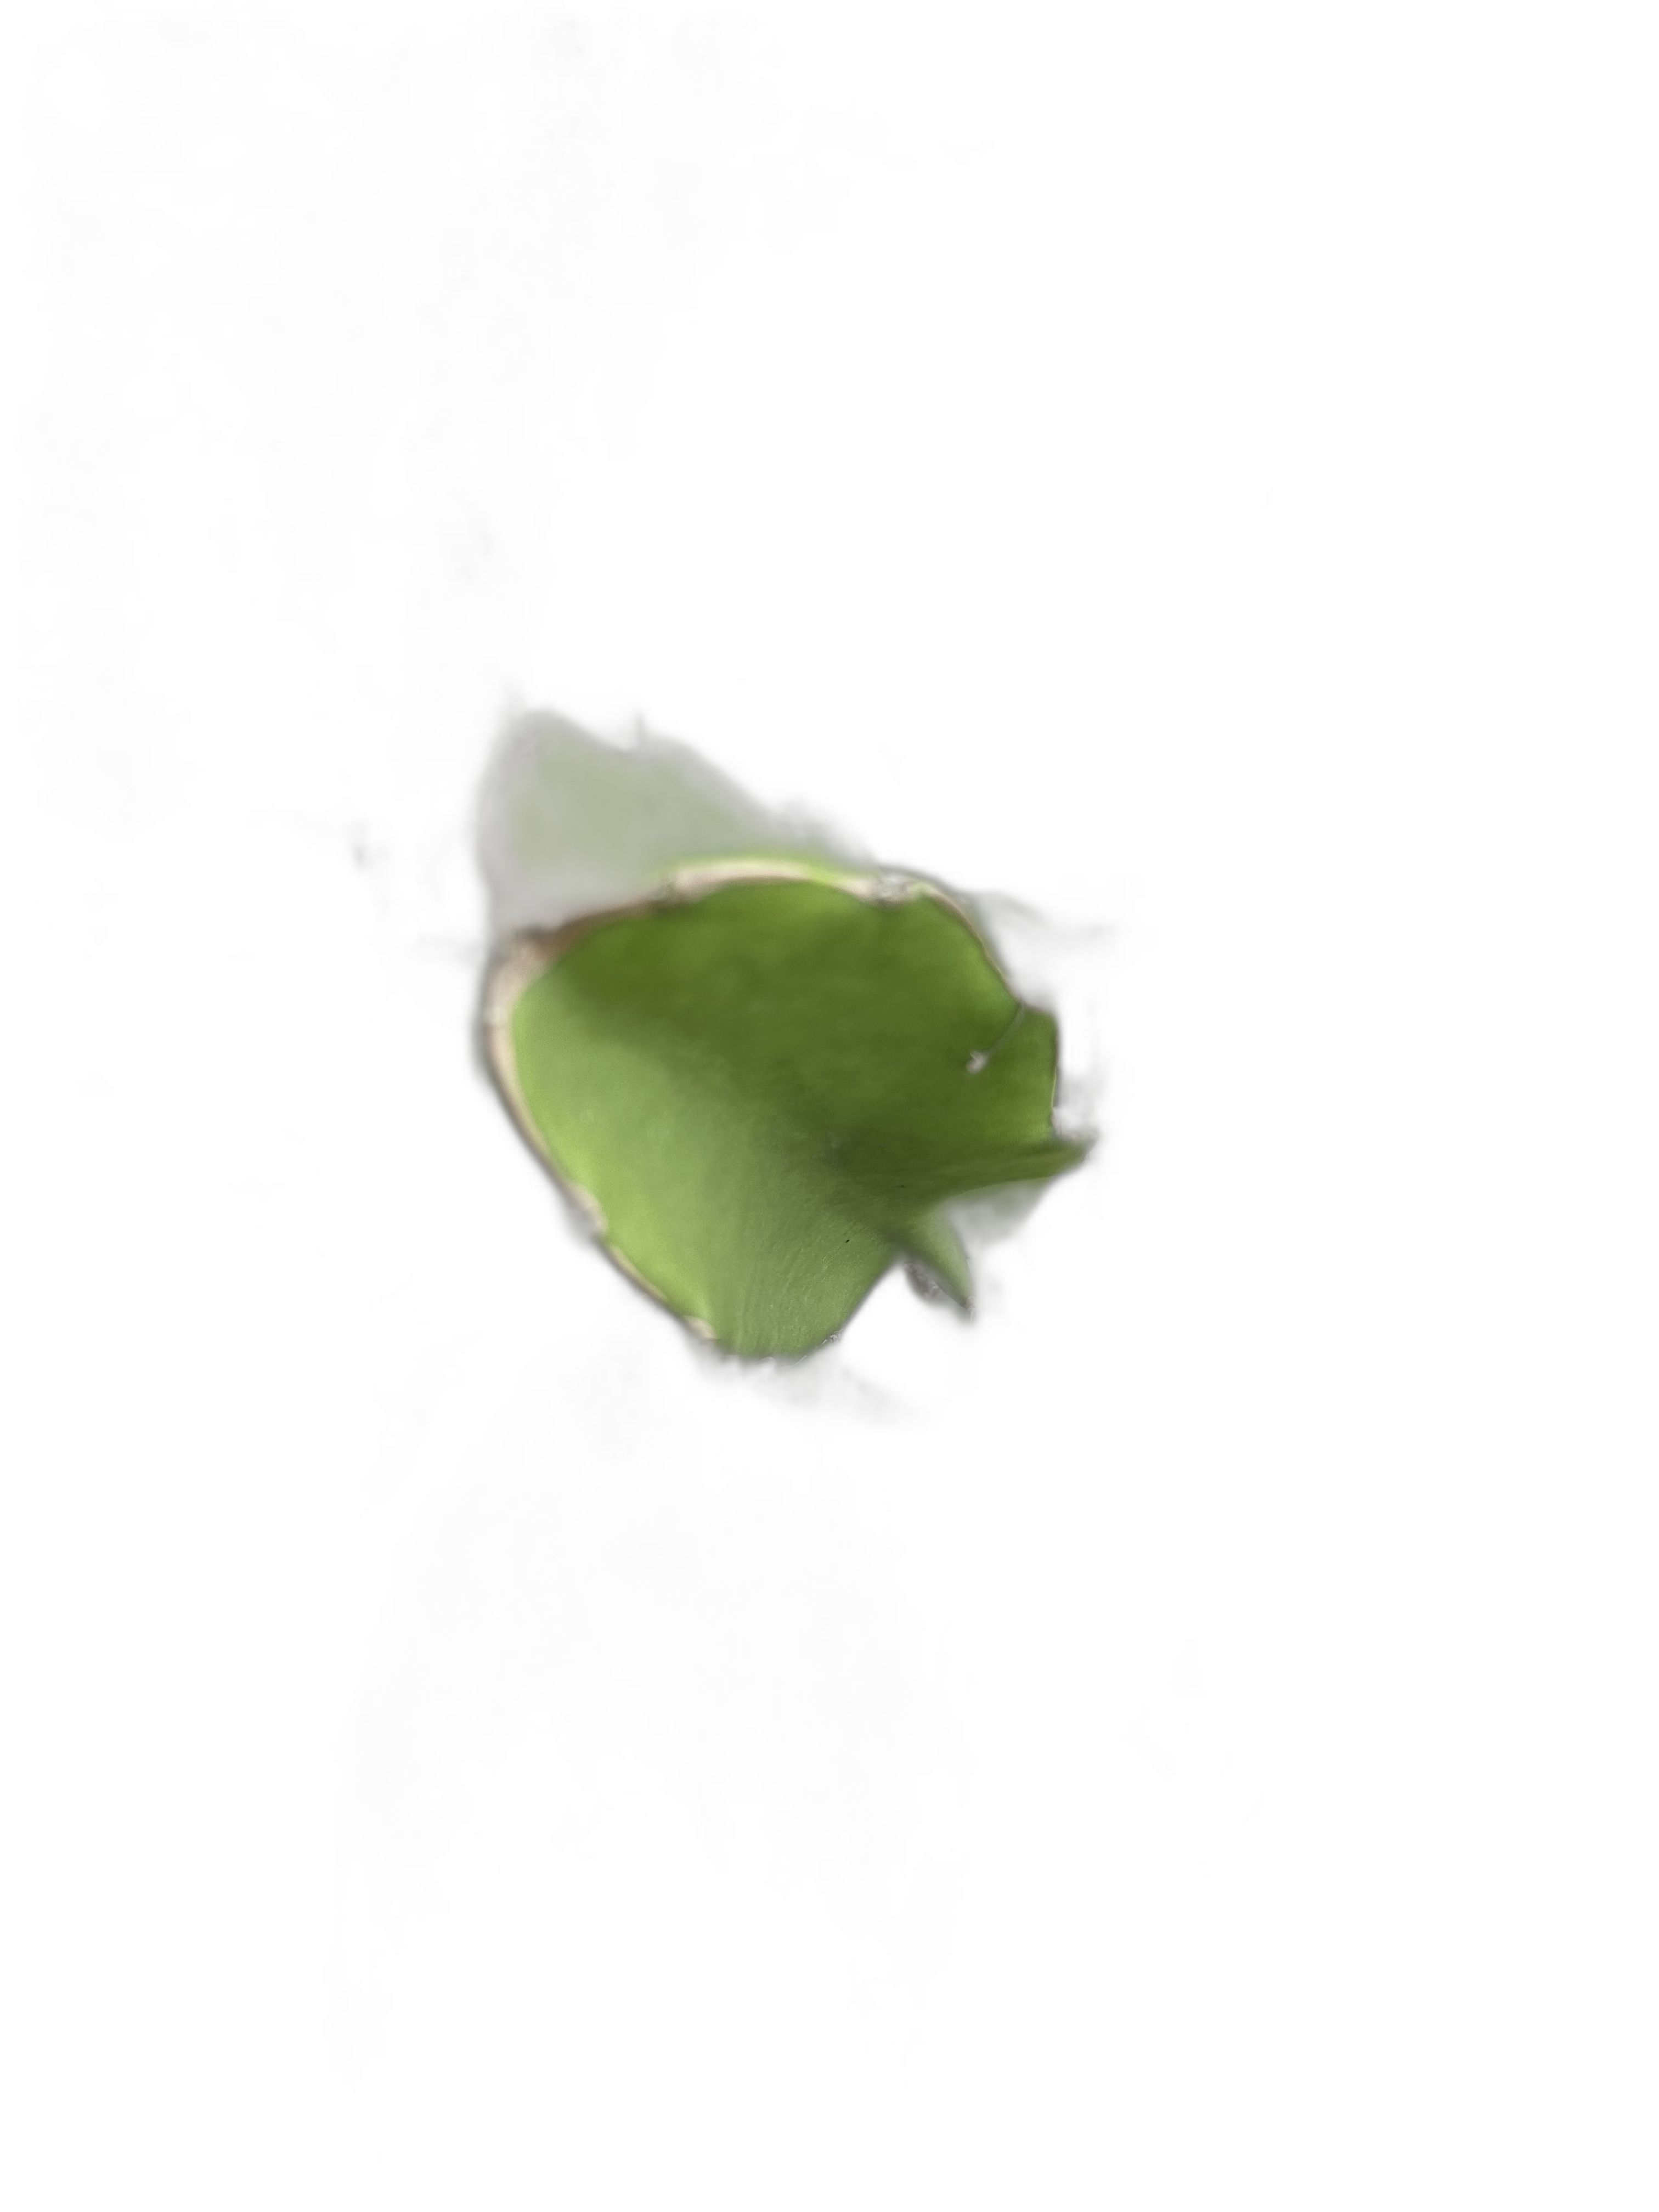
Label: Good leaf